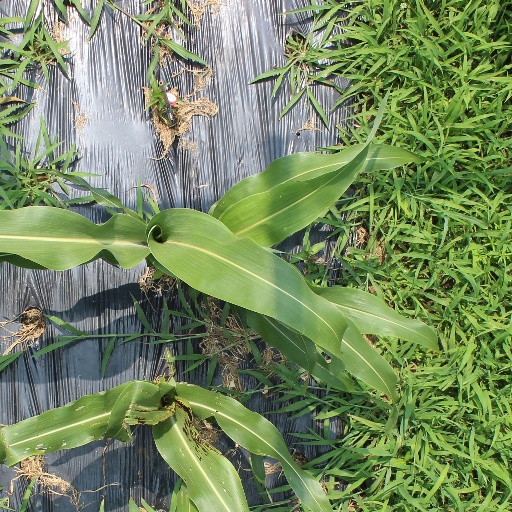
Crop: sorghum